Tofig Heydarov

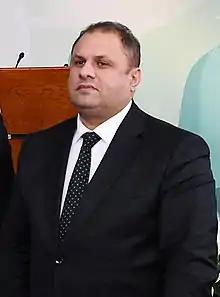

Tofig Heydarov (born 16 July 1972) is an Azerbaijani weightlifter. He competed in the men's light heavyweight event at the 1996 Summer Olympics.